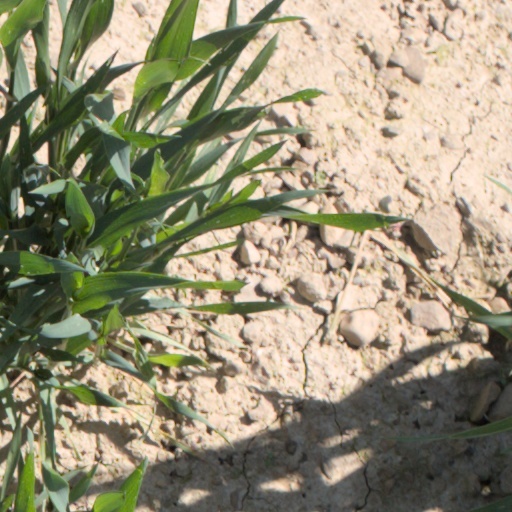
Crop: wheat